Brockford and Wetheringsett railway station

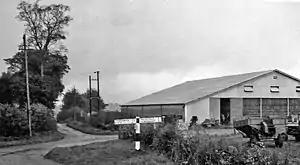
Site of the station in 1966

Brockford and Wetheringsett railway station was a station on the Mid-Suffolk Light Railway.